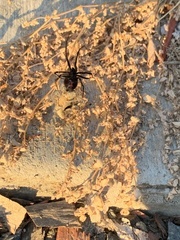
Species: Lactrodectus_hesperus